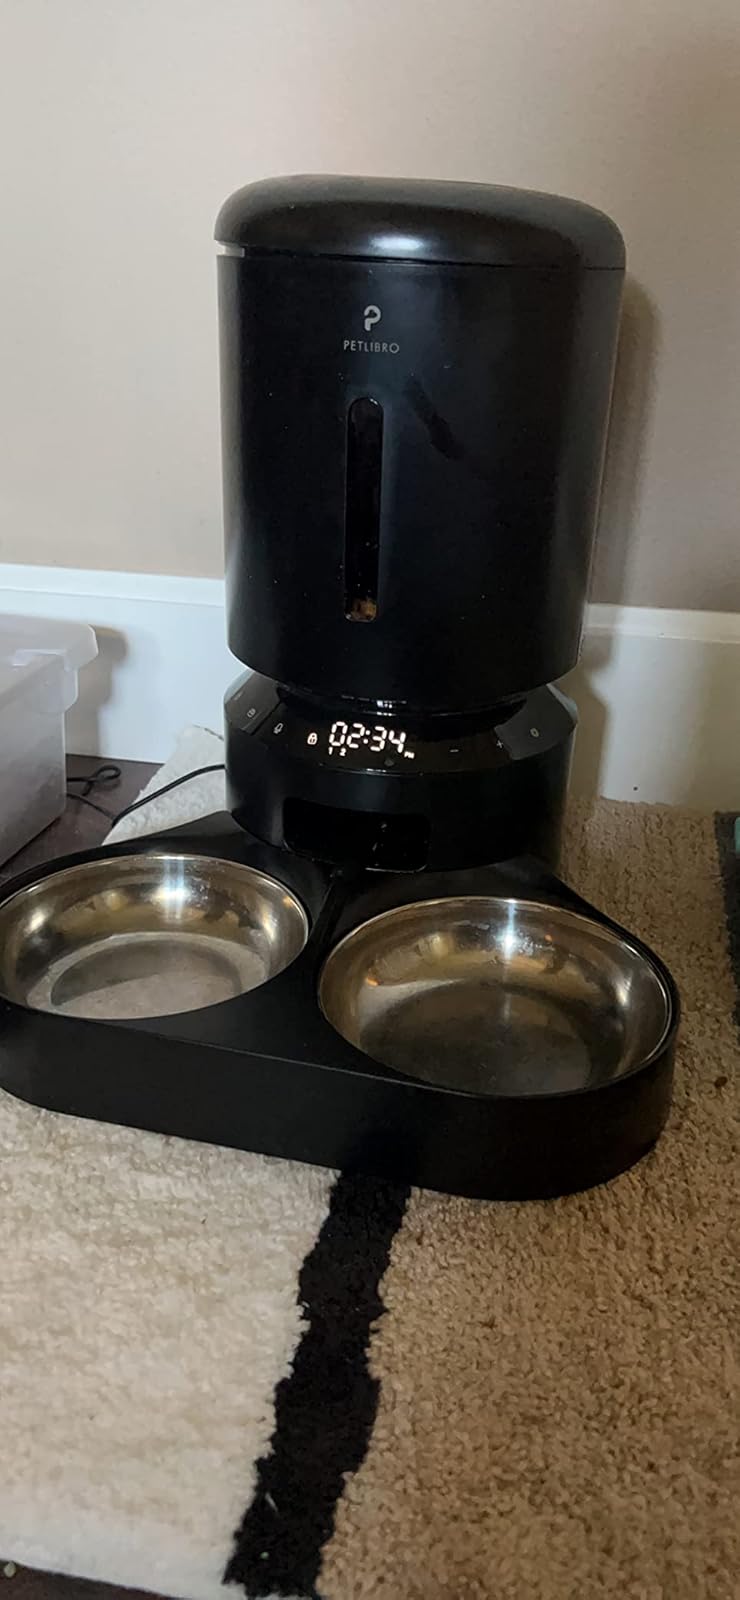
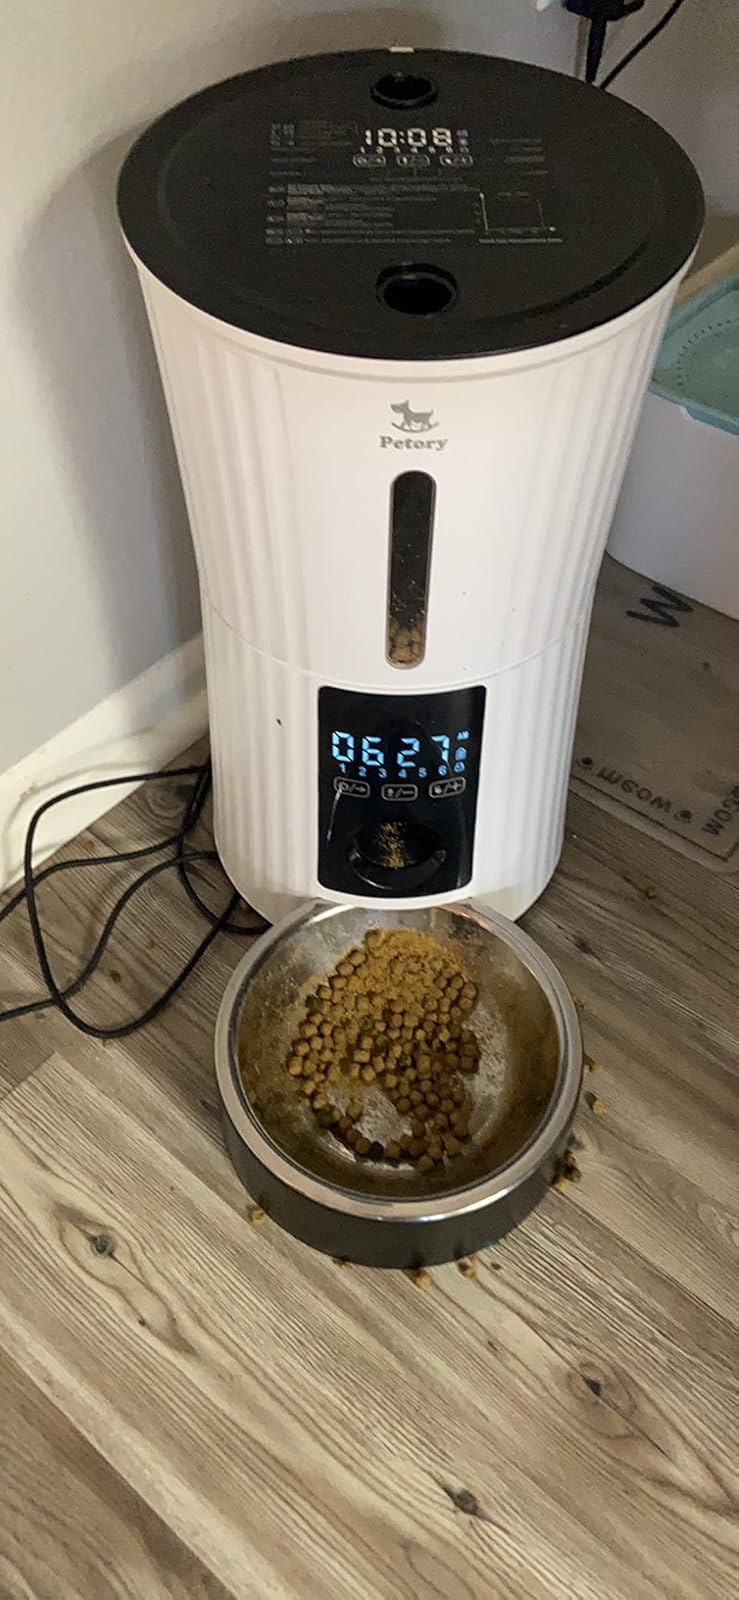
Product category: items_feeder
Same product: no